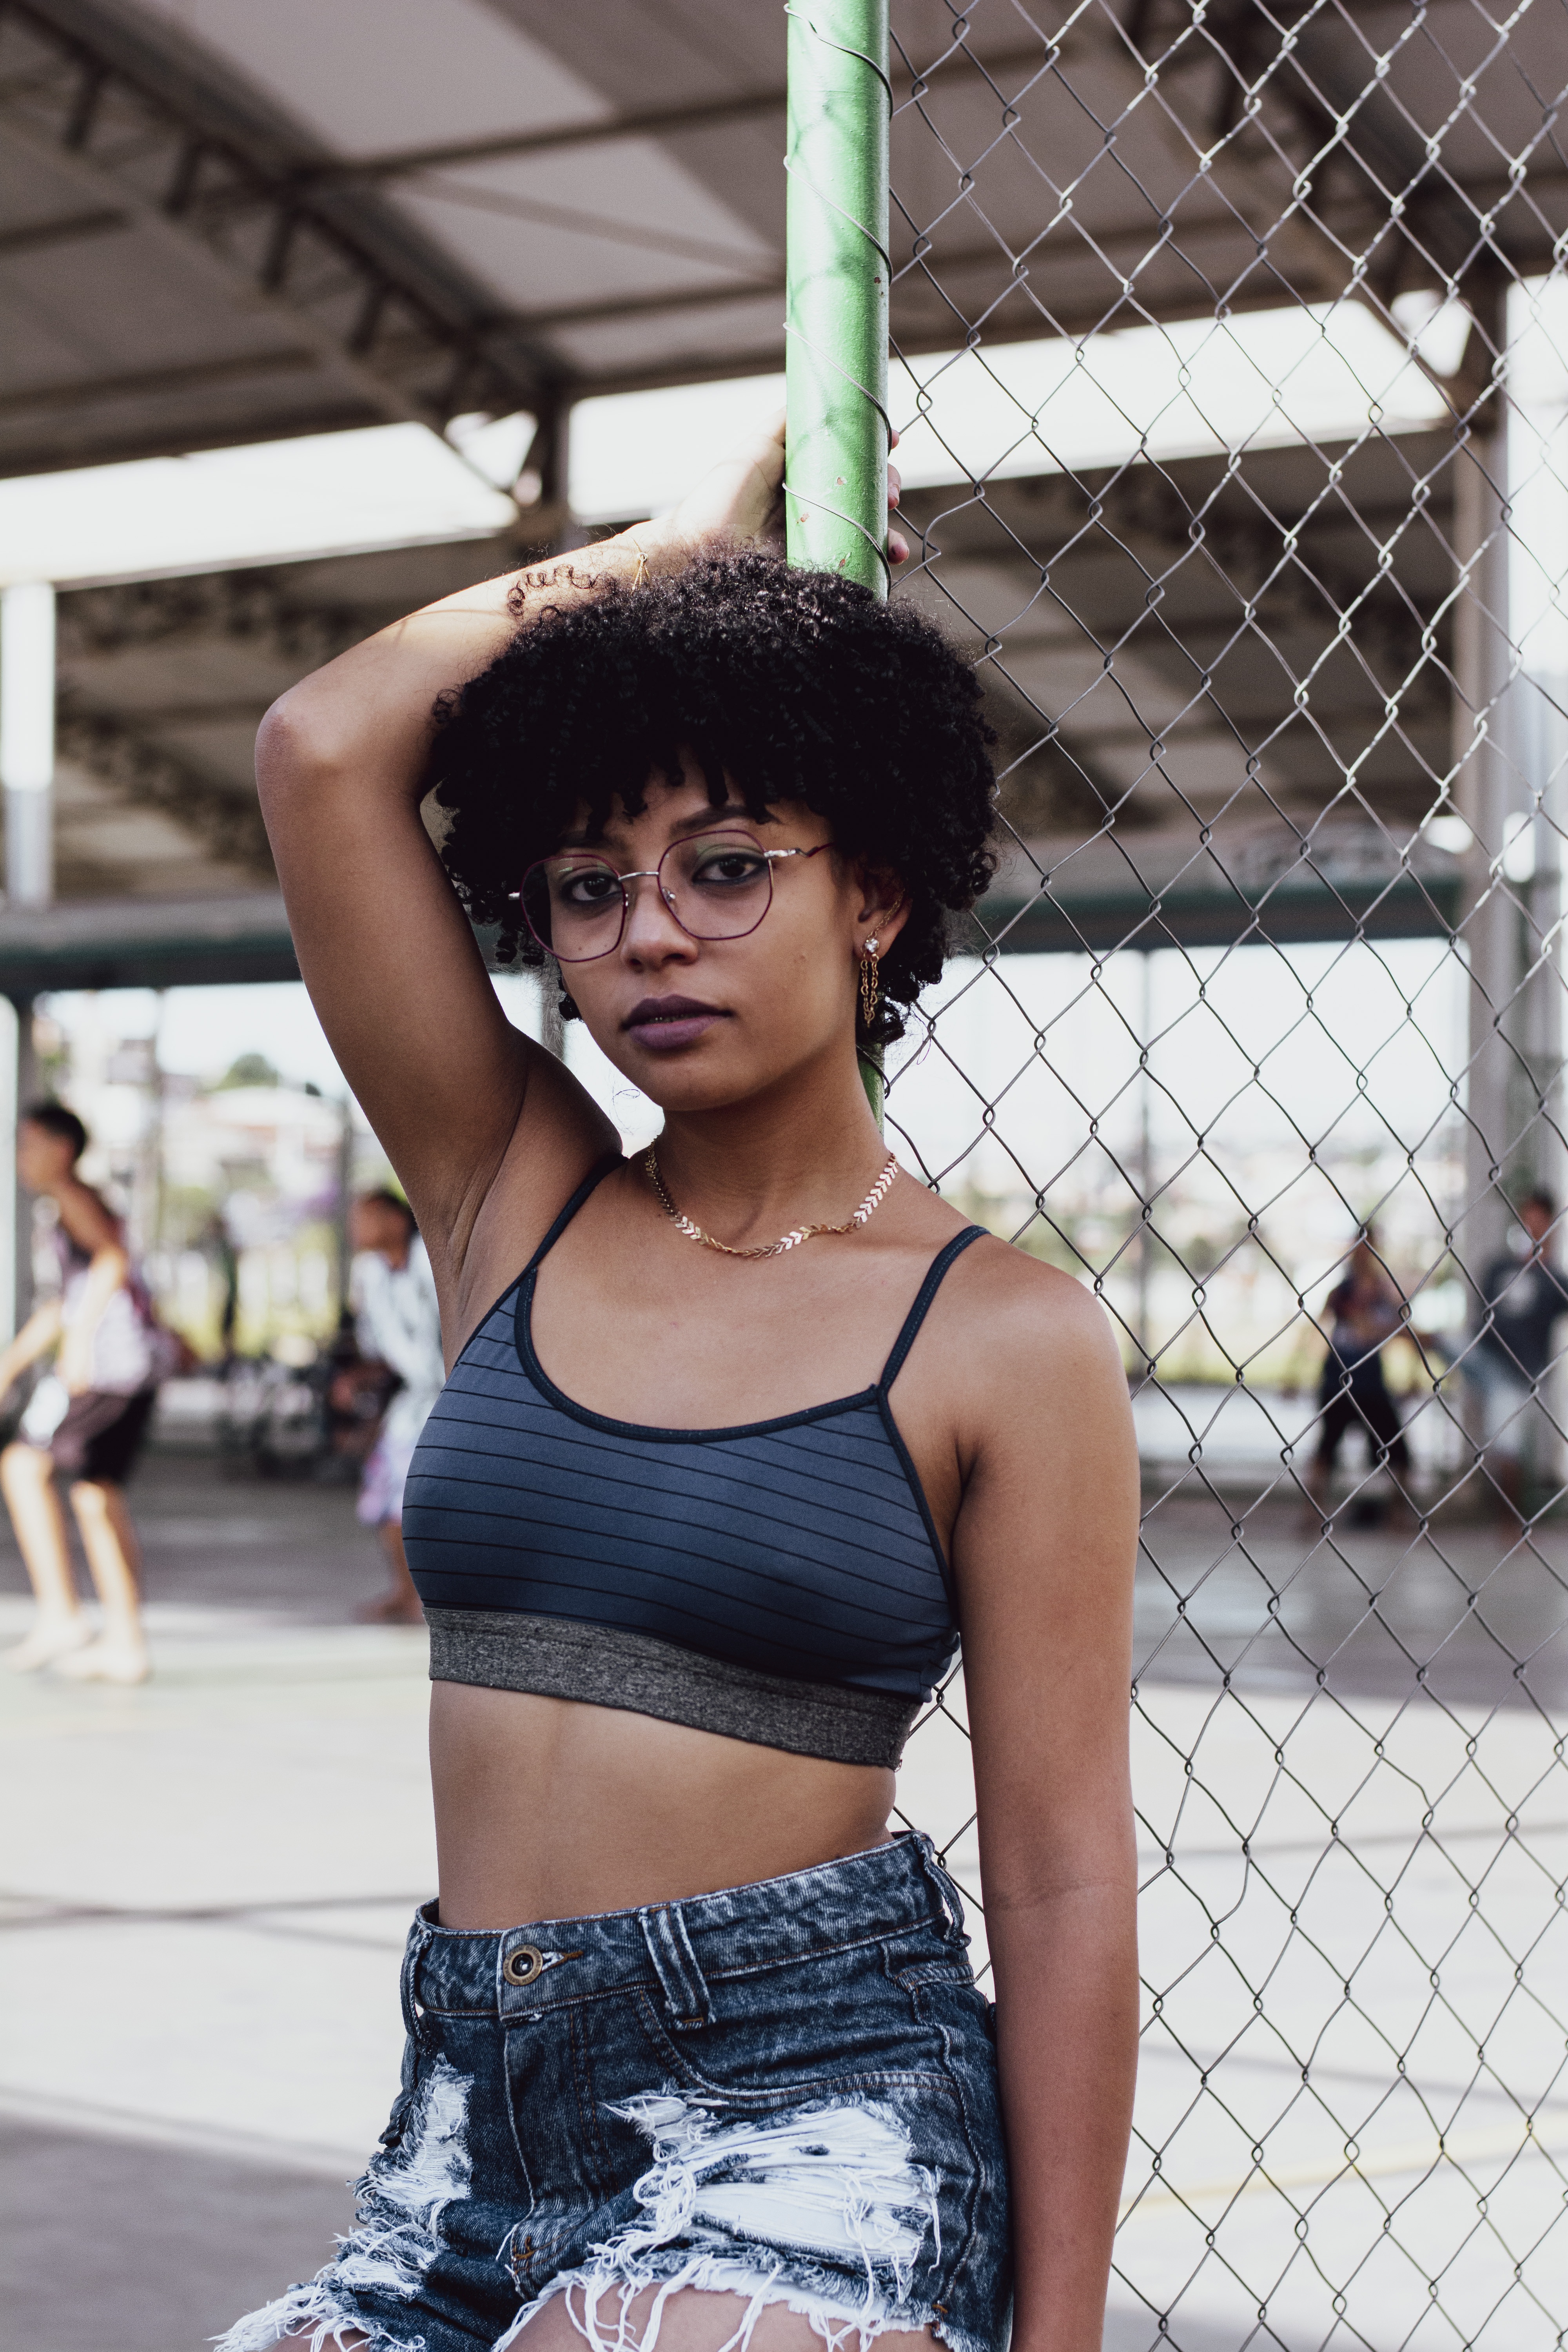
woman, shoulder, black, flash photography, waist, fence, thigh, mesh, trunk, black hair, wire fencing, chest, happy, abdomen, navel, long hair, jewellery, human leg, necklace, electric blue, event, denim, eyewear, leisure, chain link fencing, sitting, belt, pattern, crop top, road, performing arts, photo shoot, fun, portrait photography, public event, street, fashion accessory, undergarment, model